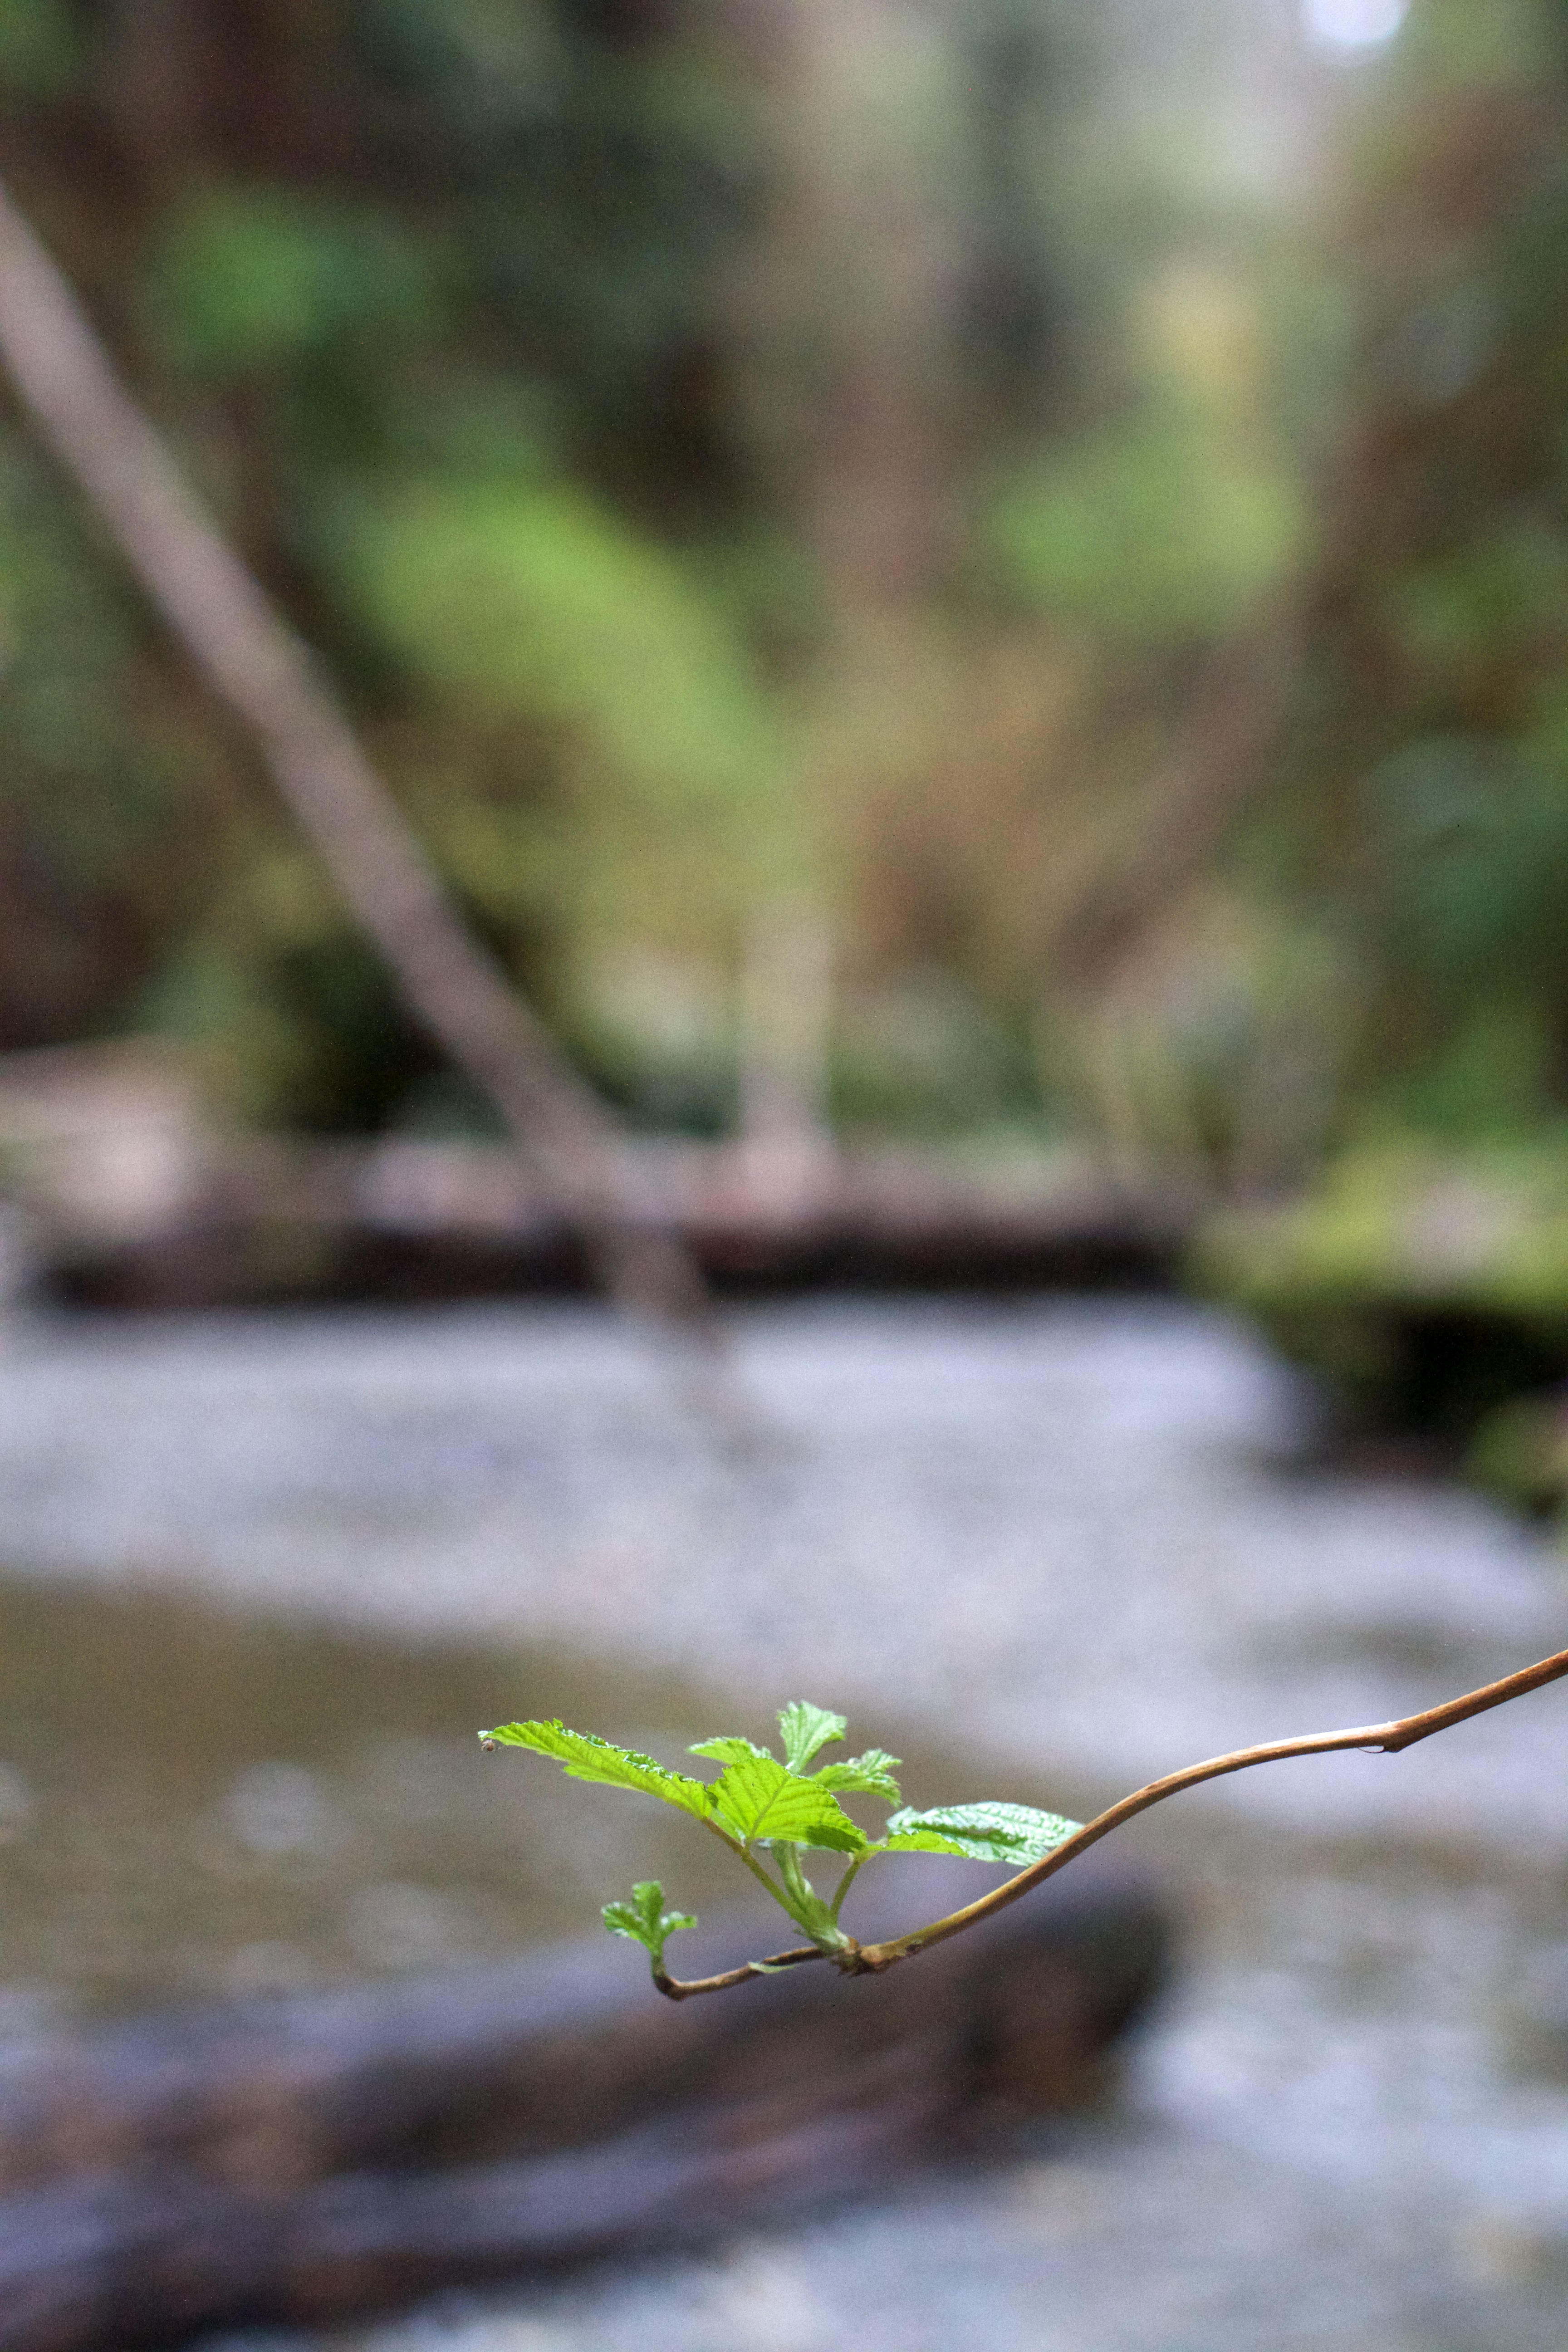
tree, water, nature, forest, grass, branch, plant, sunlight, morning, leaf, flower, river, wildlife, green, reflection, jungle, autumn, botany, flora, season, fauna, woodland, habitat, macro photography, natural environment